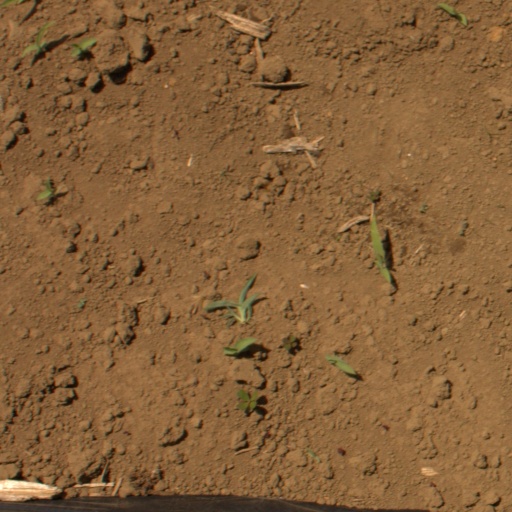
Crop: Jerusalem artichoke